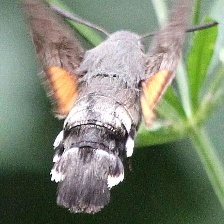
Species: HUMMING BIRD HAWK MOTH